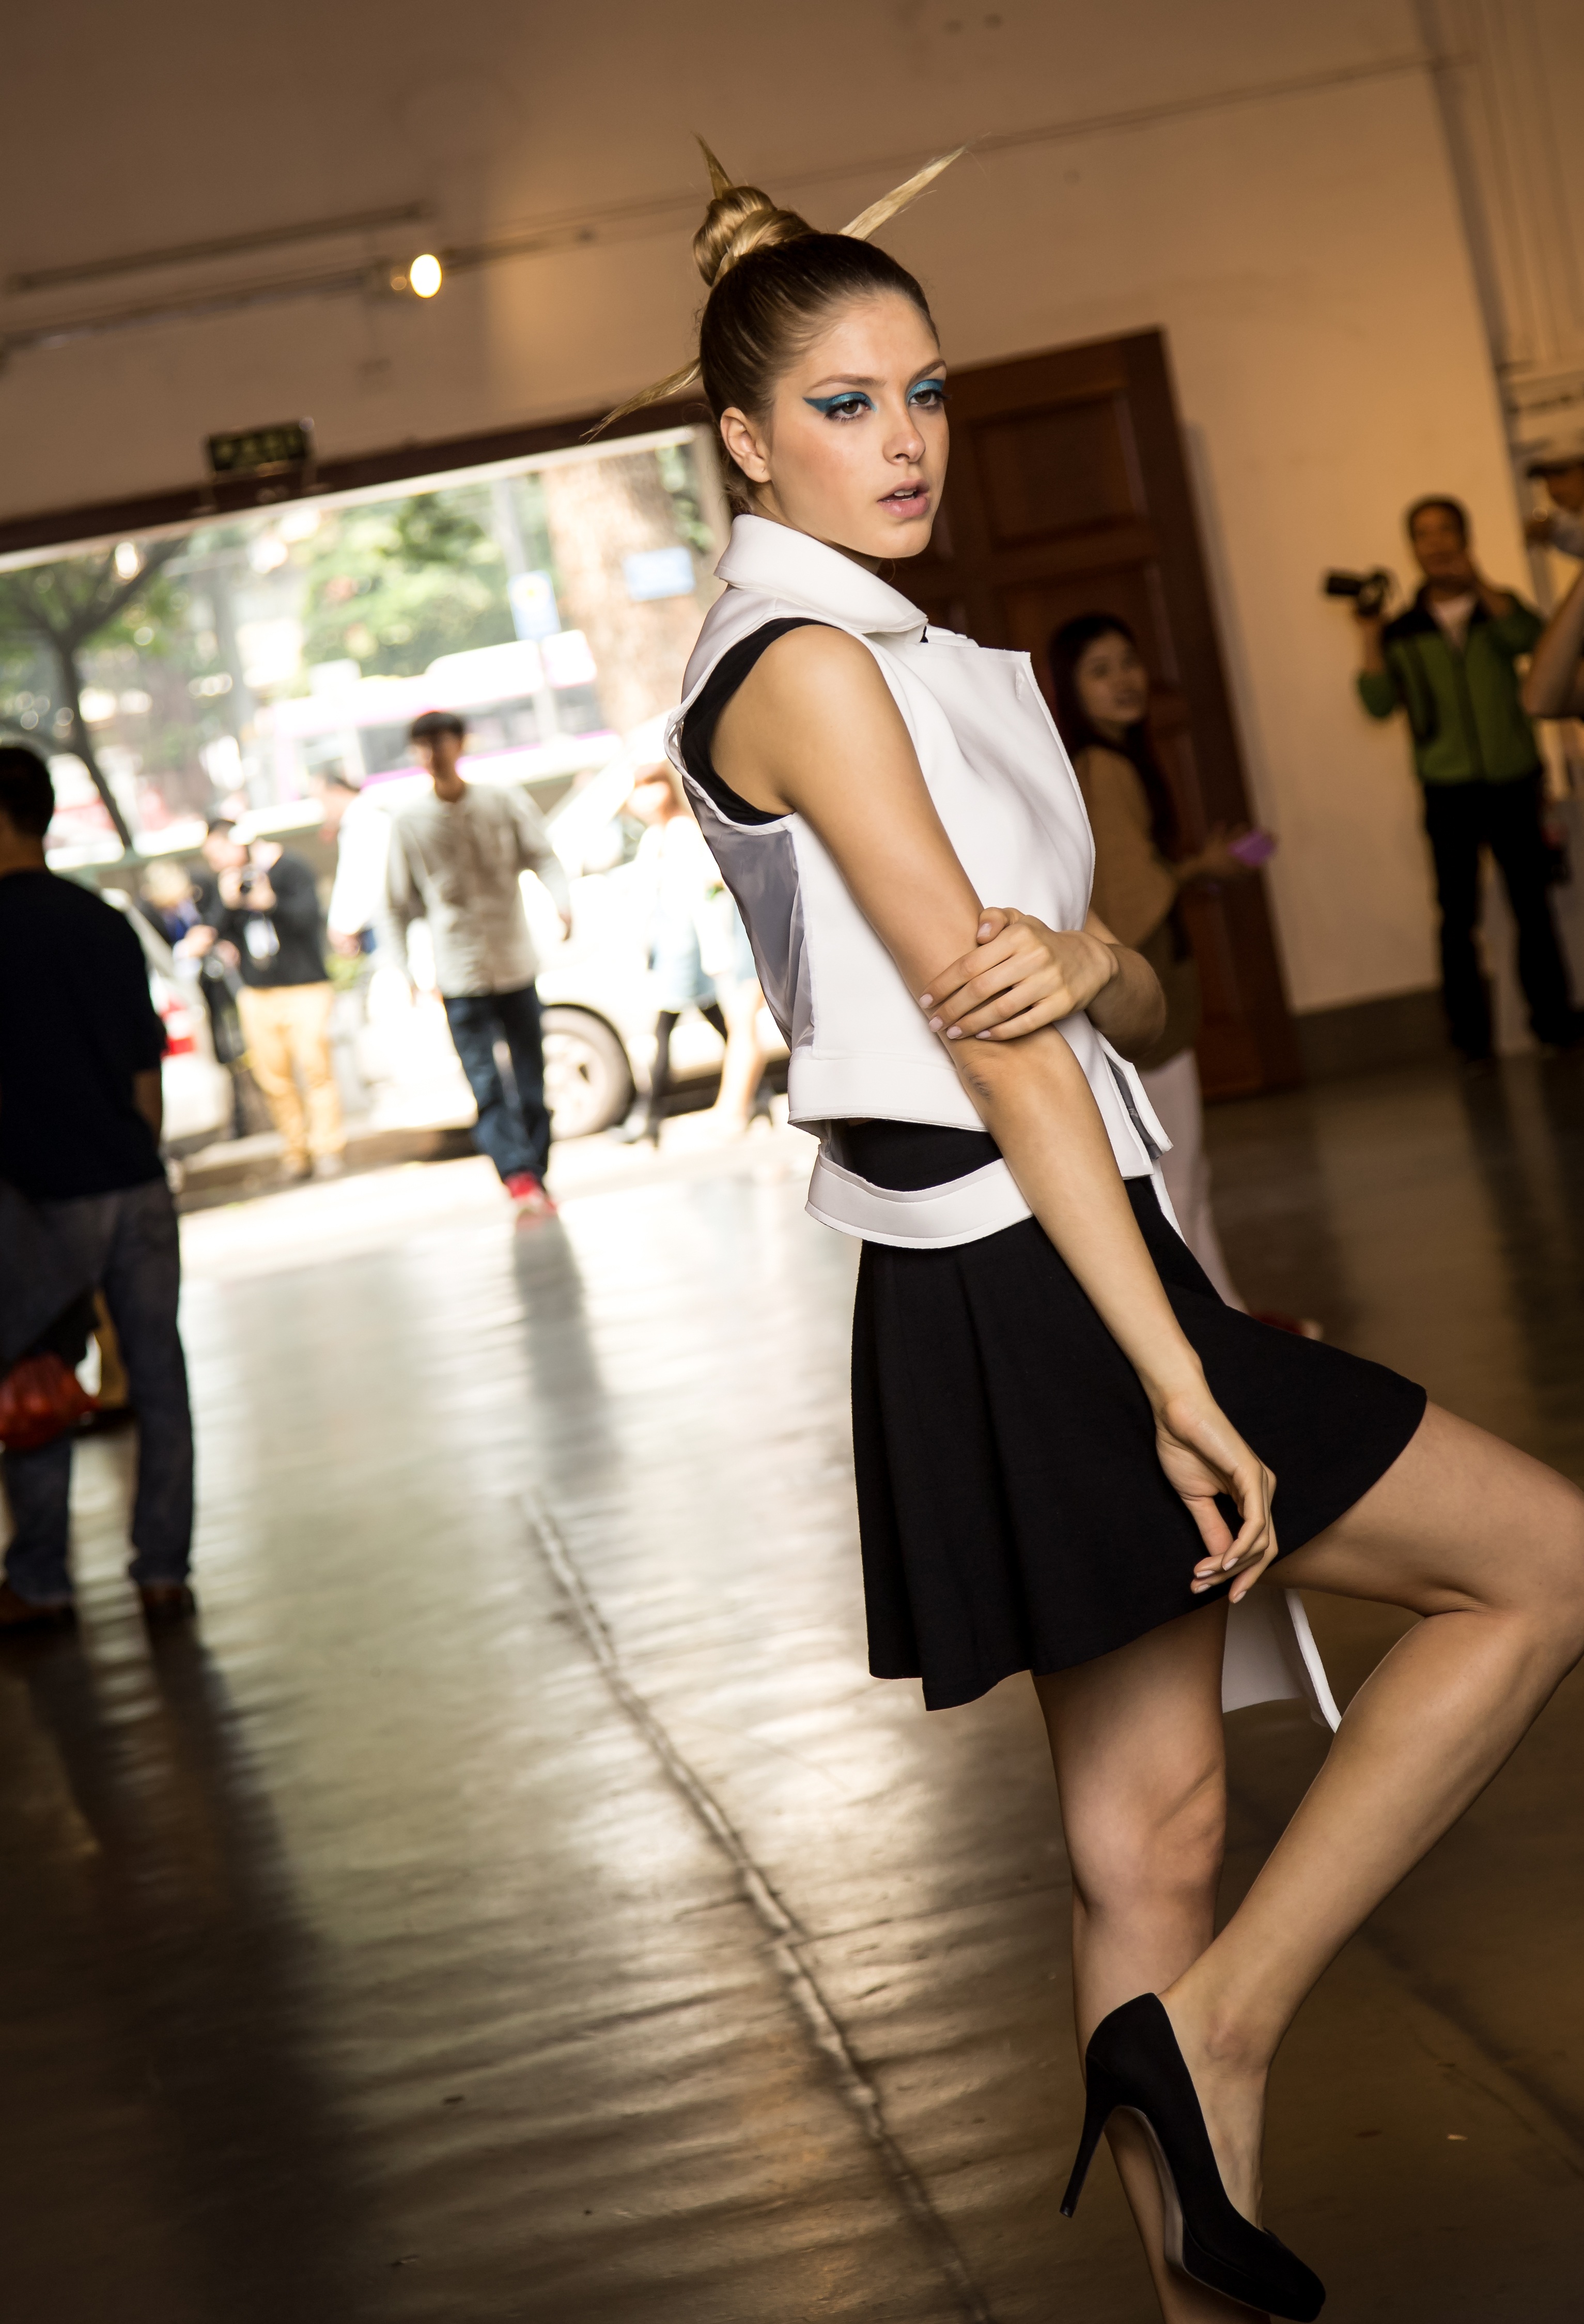
leg, portrait, model, fashion, clothing, footwear, beauty, character, costume, europe and america